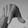
ASL letter: Q